Battle of Sedan

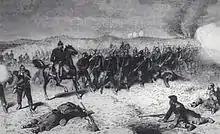
The Prussian Guards at the battle

The fighting continued to spread to the south of the town, and the 8th Infantry Division was sent to reinforce the Bavarians fighting at La Moncelle, where they had tried to break through the French defense. Fighting began in earnest at 06:00, and the wounded MacMahon had appointed General Ducrot to command, who received the news at 07:00. Ducrot ordered the retreat that Moltke had expected, but was overruled almost immediately by General Wimpffen, who had been given a commission by the government to succeed MacMahon were he to become disabled. Wimpffen then threw his forces against the Saxons at La Moncelle. This led to a brief rally for the French, who drove back the artillery around La Moncelle and pressed the Bavarians and the Saxons. With the taking of Bazeilles at 08:00, and the arrival of fresh waves of Prussian troops, the counter-attack began to collapse.